Michael F. Collins

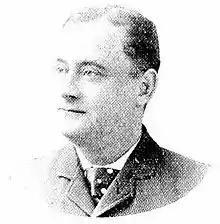
Michael F. Collins (1894)

Michael F. Collins (September 27, 1854 in Troy, Rensselaer County, New York – December 22, 1928) was an American newspaper publisher and politician from New York.